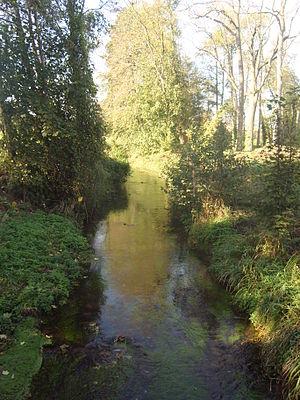
Le Bréon à Fontenay-Trésigny Octobre 2014
Fontenay-Trésigny est une commune française située dans le département de Seine-et-Marne, en région Île-de-France.
Le ru de Bréon ou Bréon est un ruisseau coulant dans le département français de Seine-et-Marne. C'est un affluent de l'Yerres en rive droite, donc un sous-affluent de la Seine.